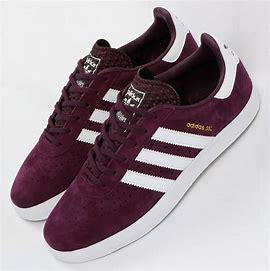
Brand: Adidas
Model: 350